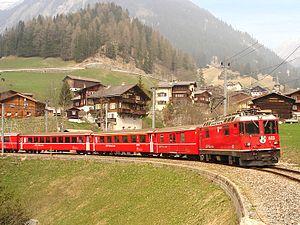
Ge 4/4 II 623 quittant la gare de Langwies GR
Les Chemins de fer rhétiques, parfois désignés par le sigle RhB, sont une entreprise ferroviaire de Suisse, basée à Coire dans le canton des Grisons.
Le fourgon ferroviaire est un véhicule d'accompagnement des trains. On en distingue différents types.